Tamon's B-Side

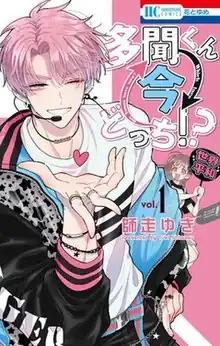
First volume cover

is a Japanese manga series written and illustrated by Yuki Shiwasu. It was originally a one-shot published in Hakusensha's manga magazine "Hana to Yume" in August 2021, before being serialized in the same magazine from October of the same year. An anime television series adaptation produced by J.C.Staff is set to premiere in January 2026.